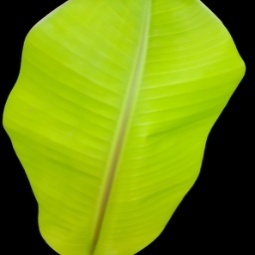
Label: Iron